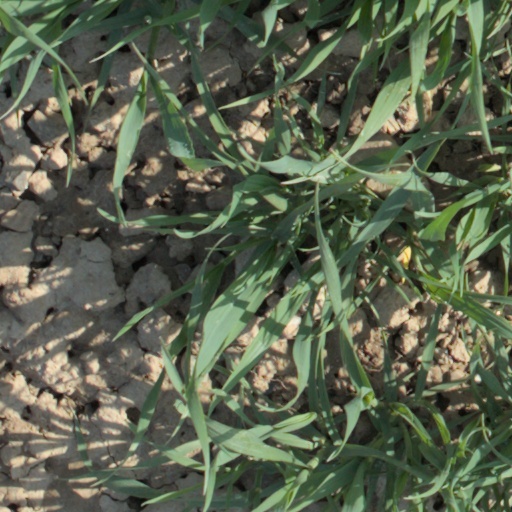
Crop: wheat